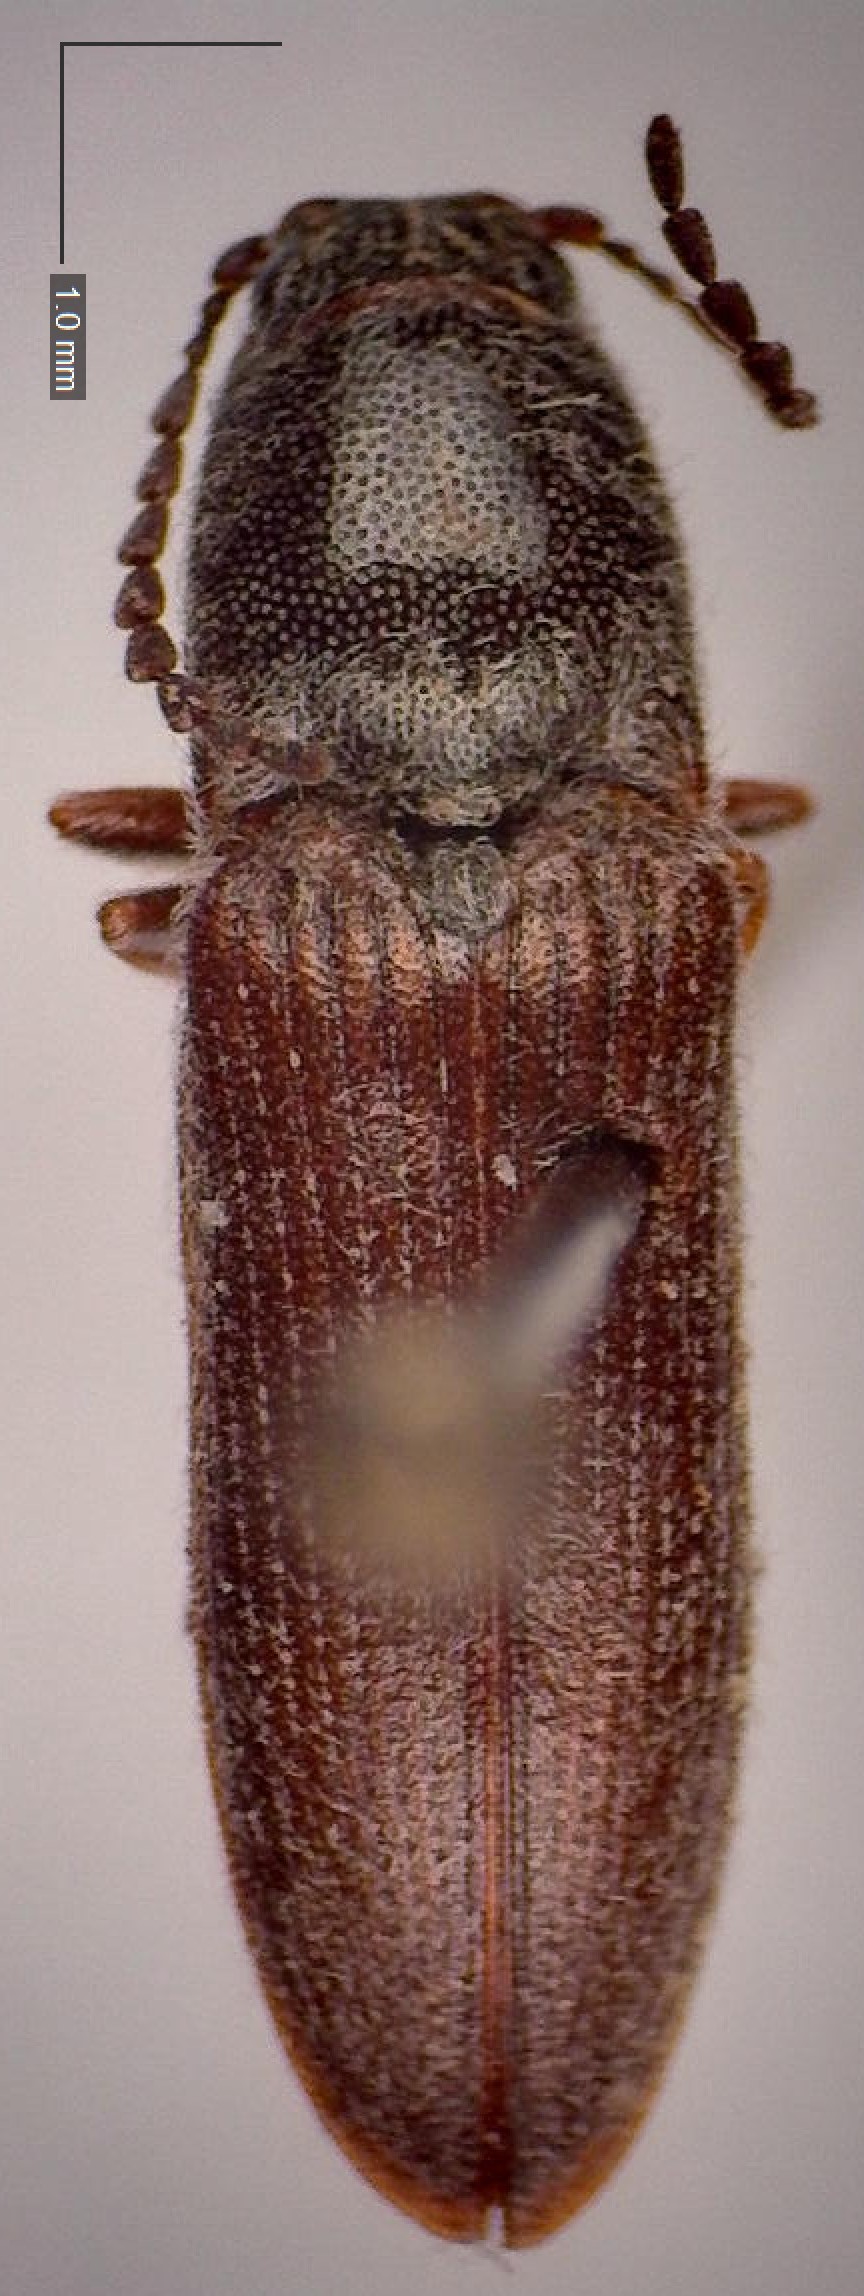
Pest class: clickbeetles_wireworms